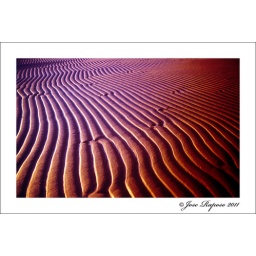
The sun sets on Parallel grooves carved into the beach sand by the pounding of the waves. Kodachrome scan.